Uttoxeter Canal

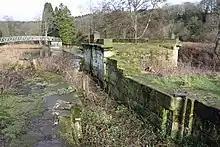
The flood lock below Crumpwood Weir

To the south of Denstone, the original route is blocked by the JCB factory at Rocester, which has been built over the locations of Cottons and Taylors locks. Staffordshire County Council and the trust jointly commissioned a feasibility report in 2009, which was produced by the engineering consultancy Halcrow Group, and examined whether there was a possible route to the south of Denstone, terminating at the Uttoxeter gravel pits, which were nearly worked out. After discarding the original route with small diversions, they identified two possible routes which would be relatively easy to construct, both passing to the east of the JCB site.